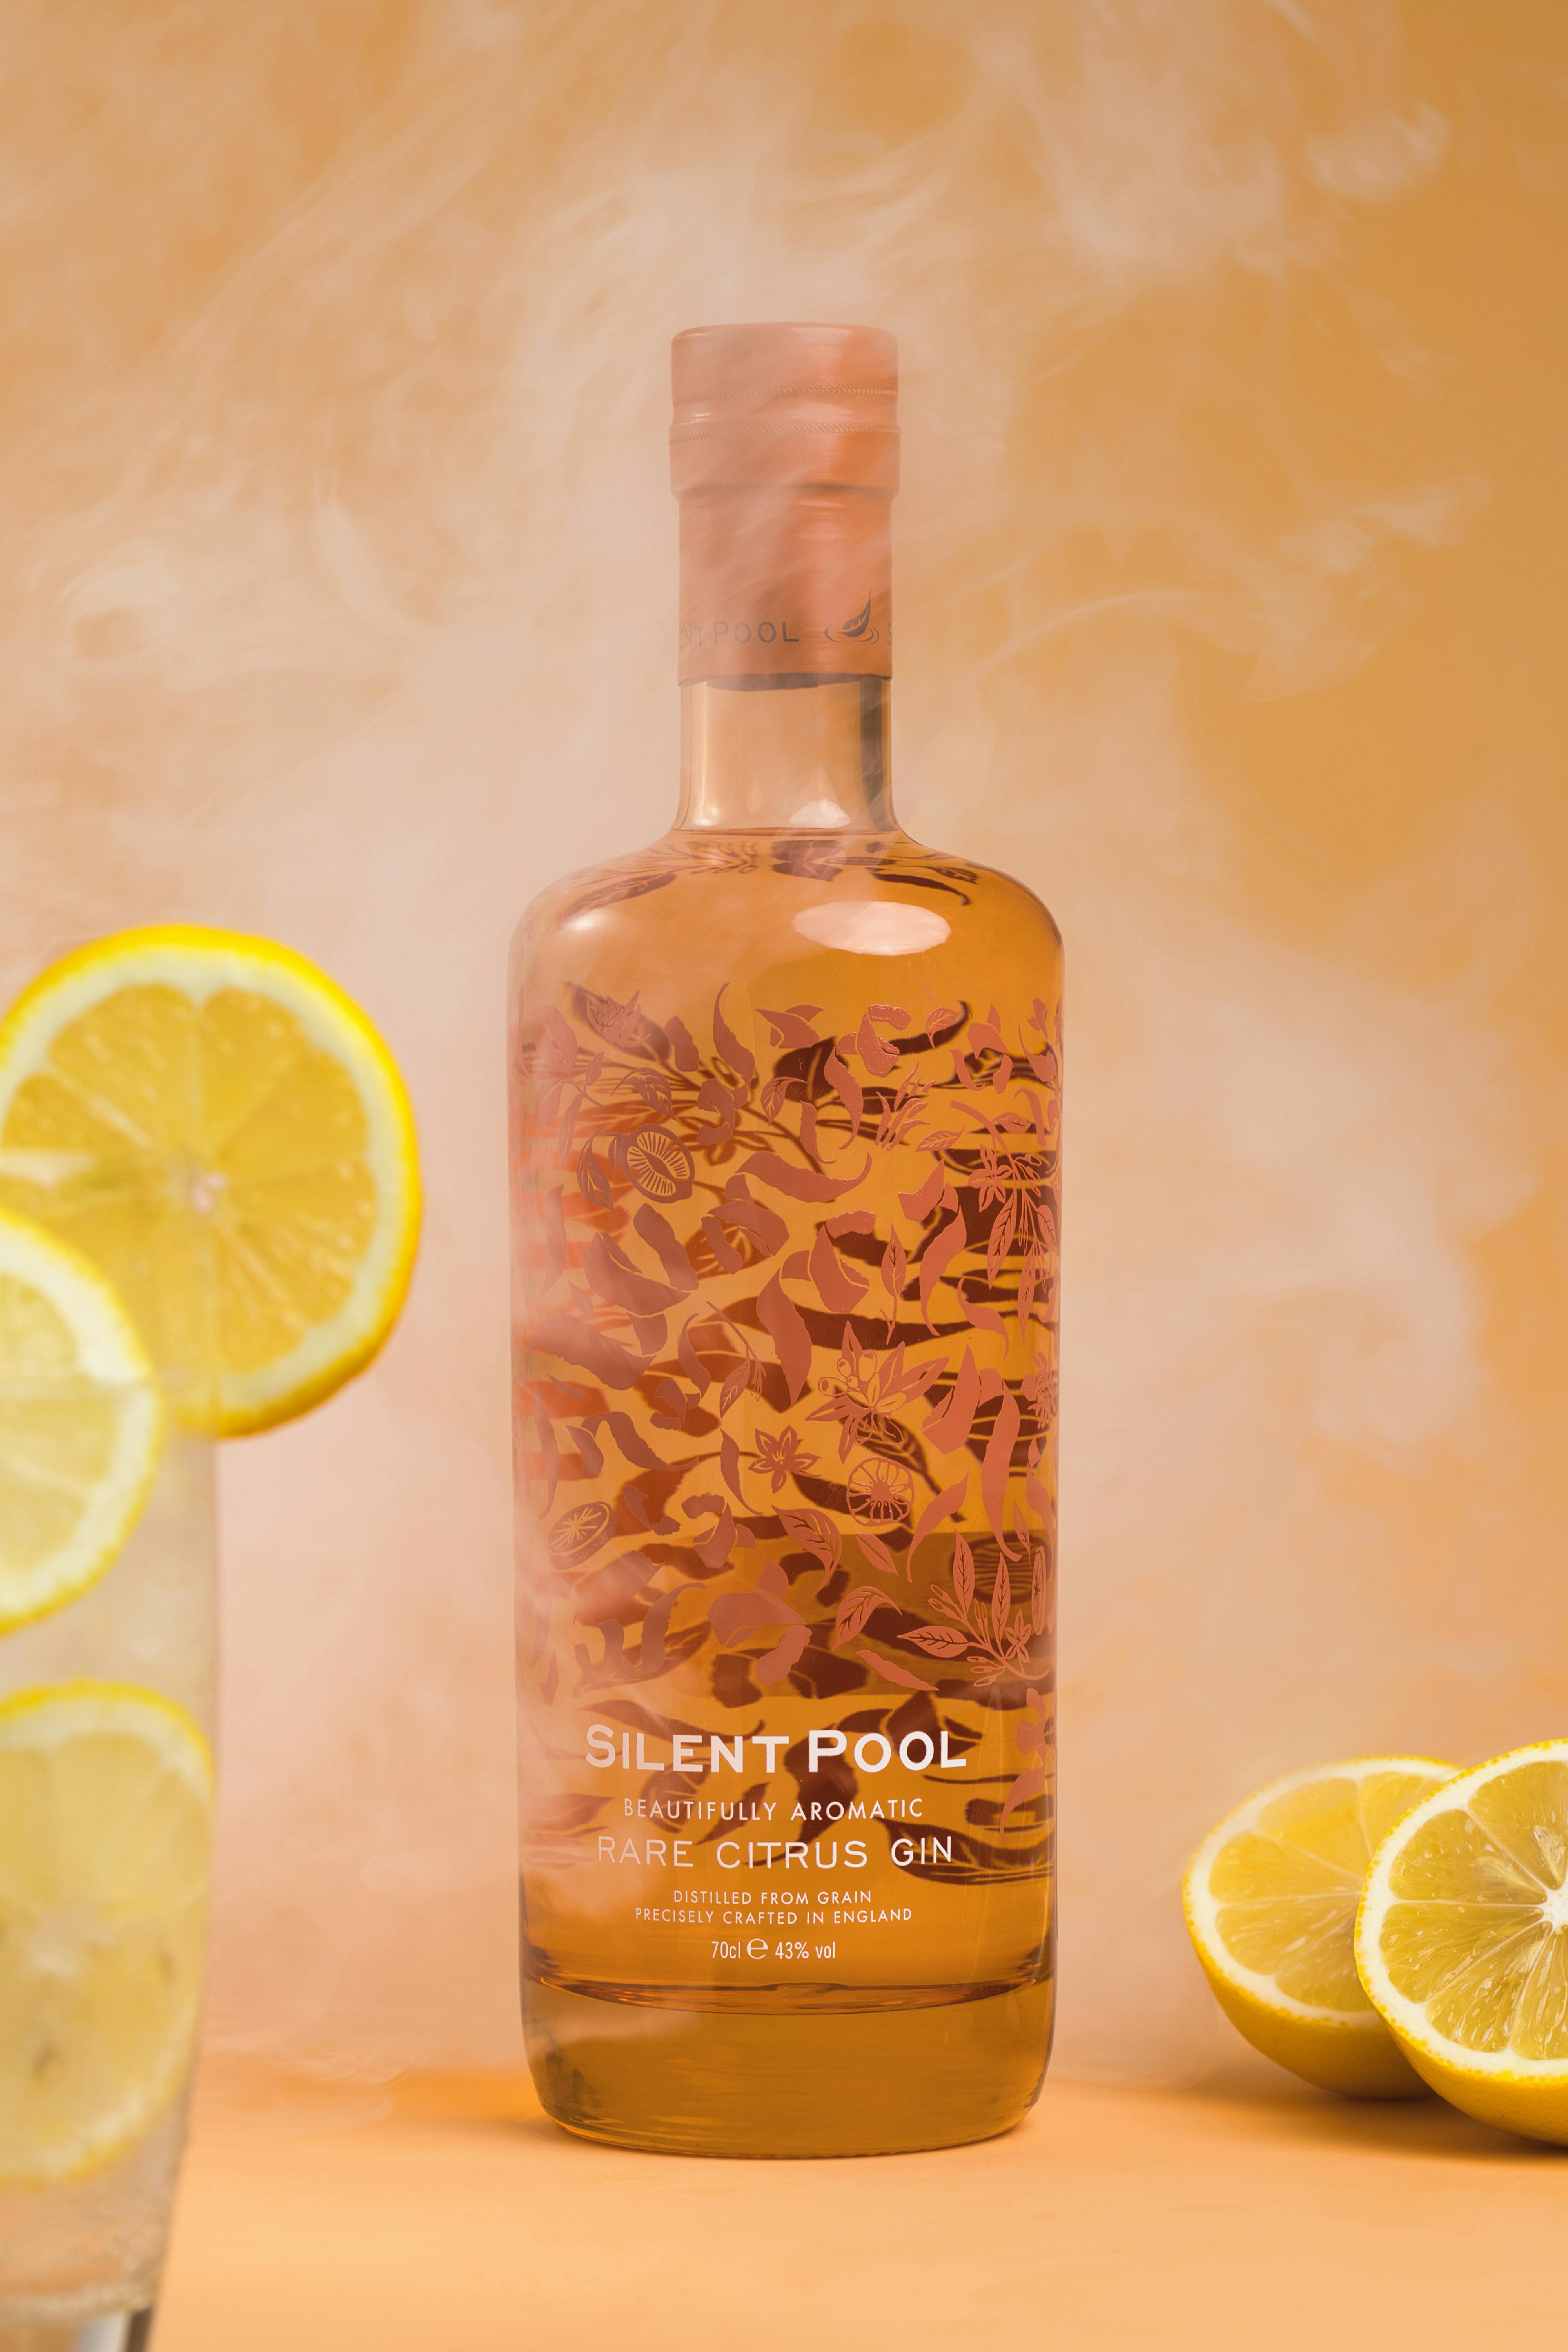
drink, bottle, liquid, fluid, ingredient, tableware, rangpur, meyer lemon, sweet lemon, alcoholic beverage, citrus, glass bottle, lemon, bottle cap, lemon peel, plant, food, solution, soft drink, fruit, key lime, Solvent, glass, distilled beverage, alcohol, lime, liqueur, citric acid, drinkware, citron, still life photography, chemical compound, persian lime, vodka, still life, natural foods, home accessories